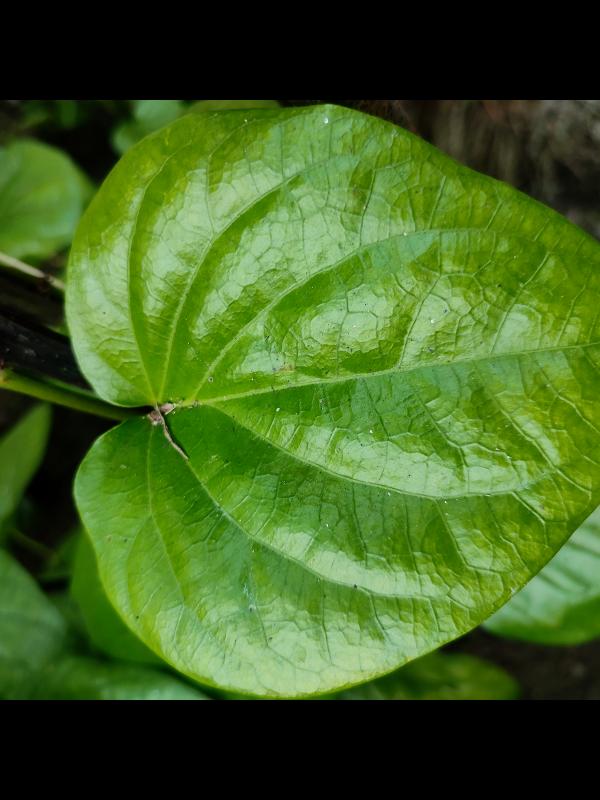
Label: Healthy_Leaf